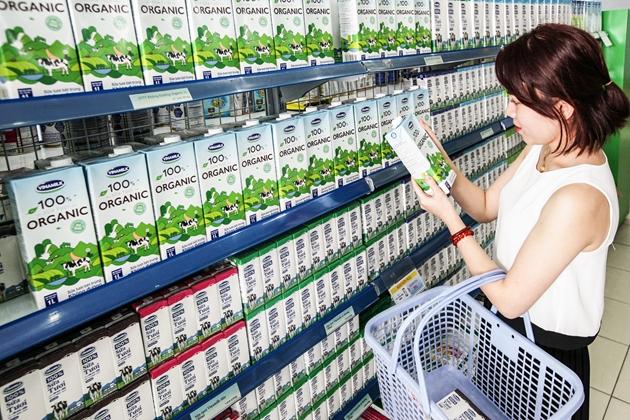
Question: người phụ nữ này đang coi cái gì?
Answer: cô ấy đang coi hộp sữa